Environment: real
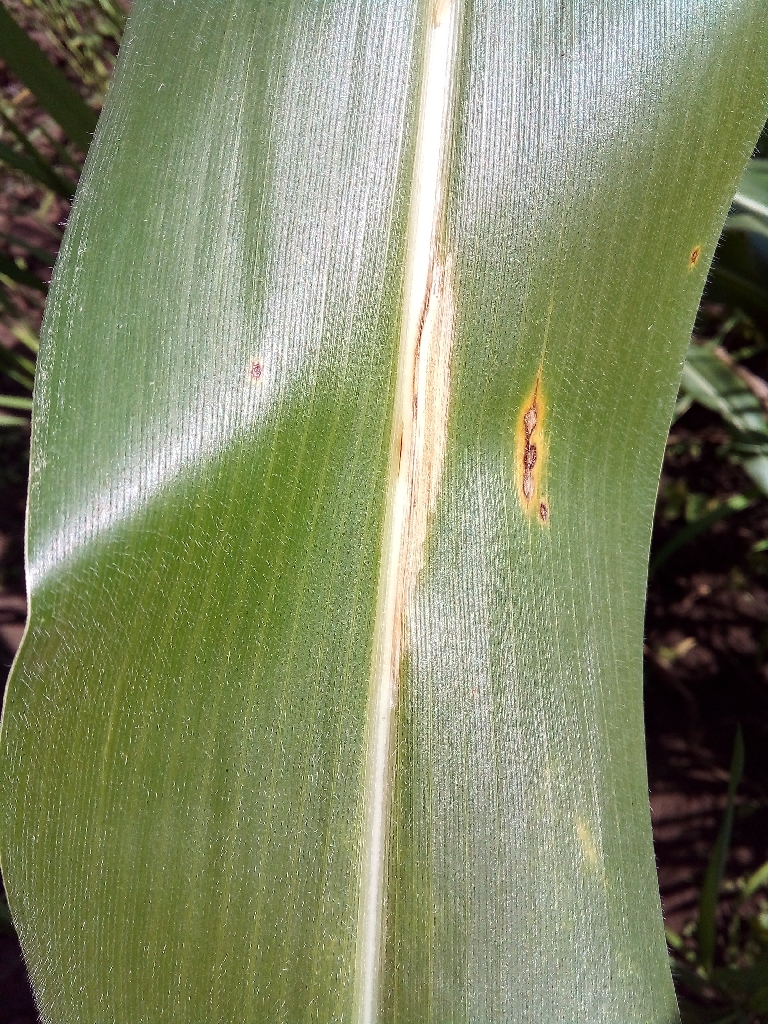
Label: northern_corn_leaf_blight